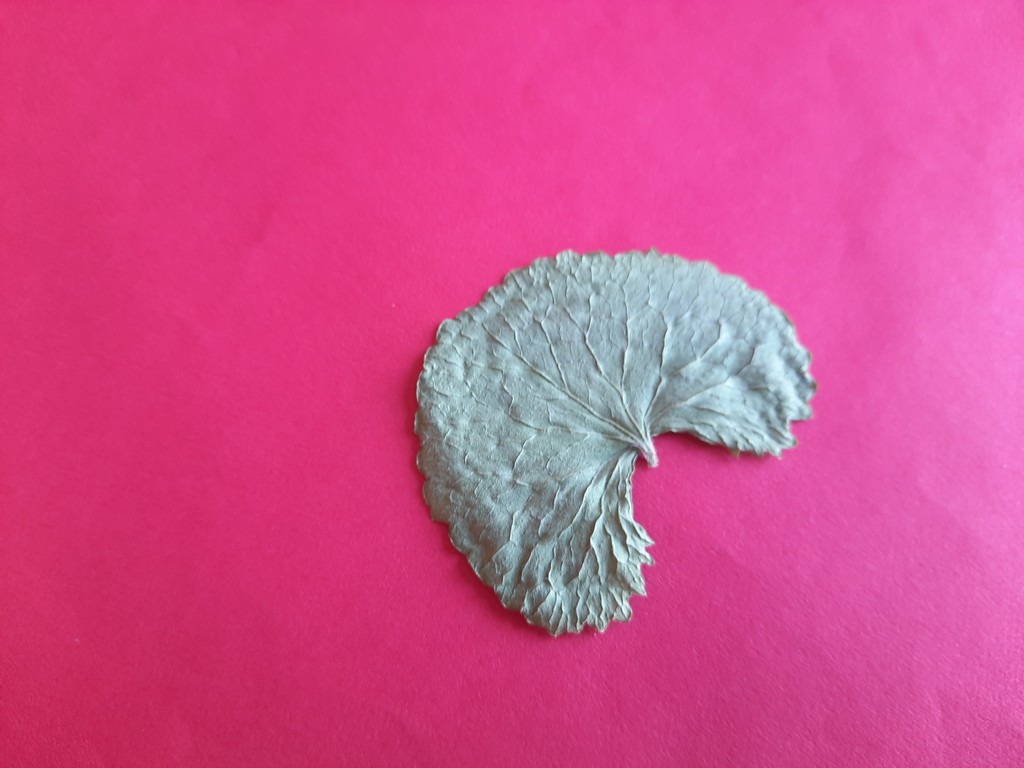
Label: Dried